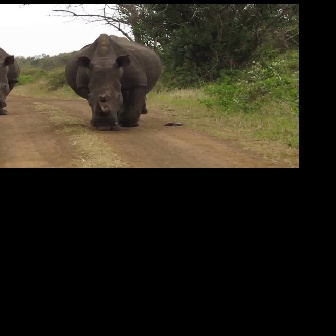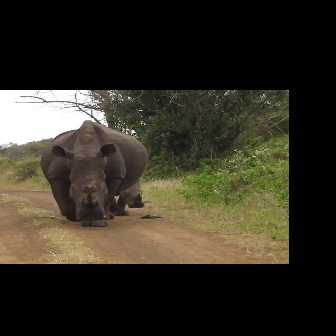
  Please identify the target specified by the bounding box [64,33,161,130] in the first image and locate it in the second image. Return the coordinates in [x_min,y_min,x_max,y_max] format.
Answer: [39,120,147,227]